The Countess of Corfu

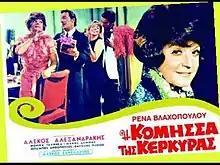
Film poster

The Countess of Corfu is a 1972 film starring Rena Vlahopoulou, Alekos Alexandrakis and Nonika Galinea. The movie was filmed in Corfu, the birthplace of Rena Vlahopoulou.